Virgin soil epidemic

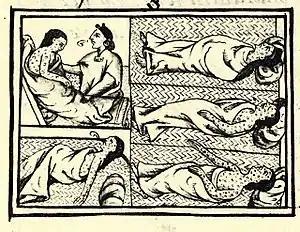
A 16th-century illustration of Nahuas infected with smallpox

In epidemiology, a virgin soil epidemic is an epidemic in which populations that previously were in isolation from a pathogen are immunologically unprepared upon contact with the novel pathogen. Virgin soil epidemics have occurred with European settlement, particularly when European explorers and colonists took diseases to lands they settled in the Americas, Australia and Pacific Islands.